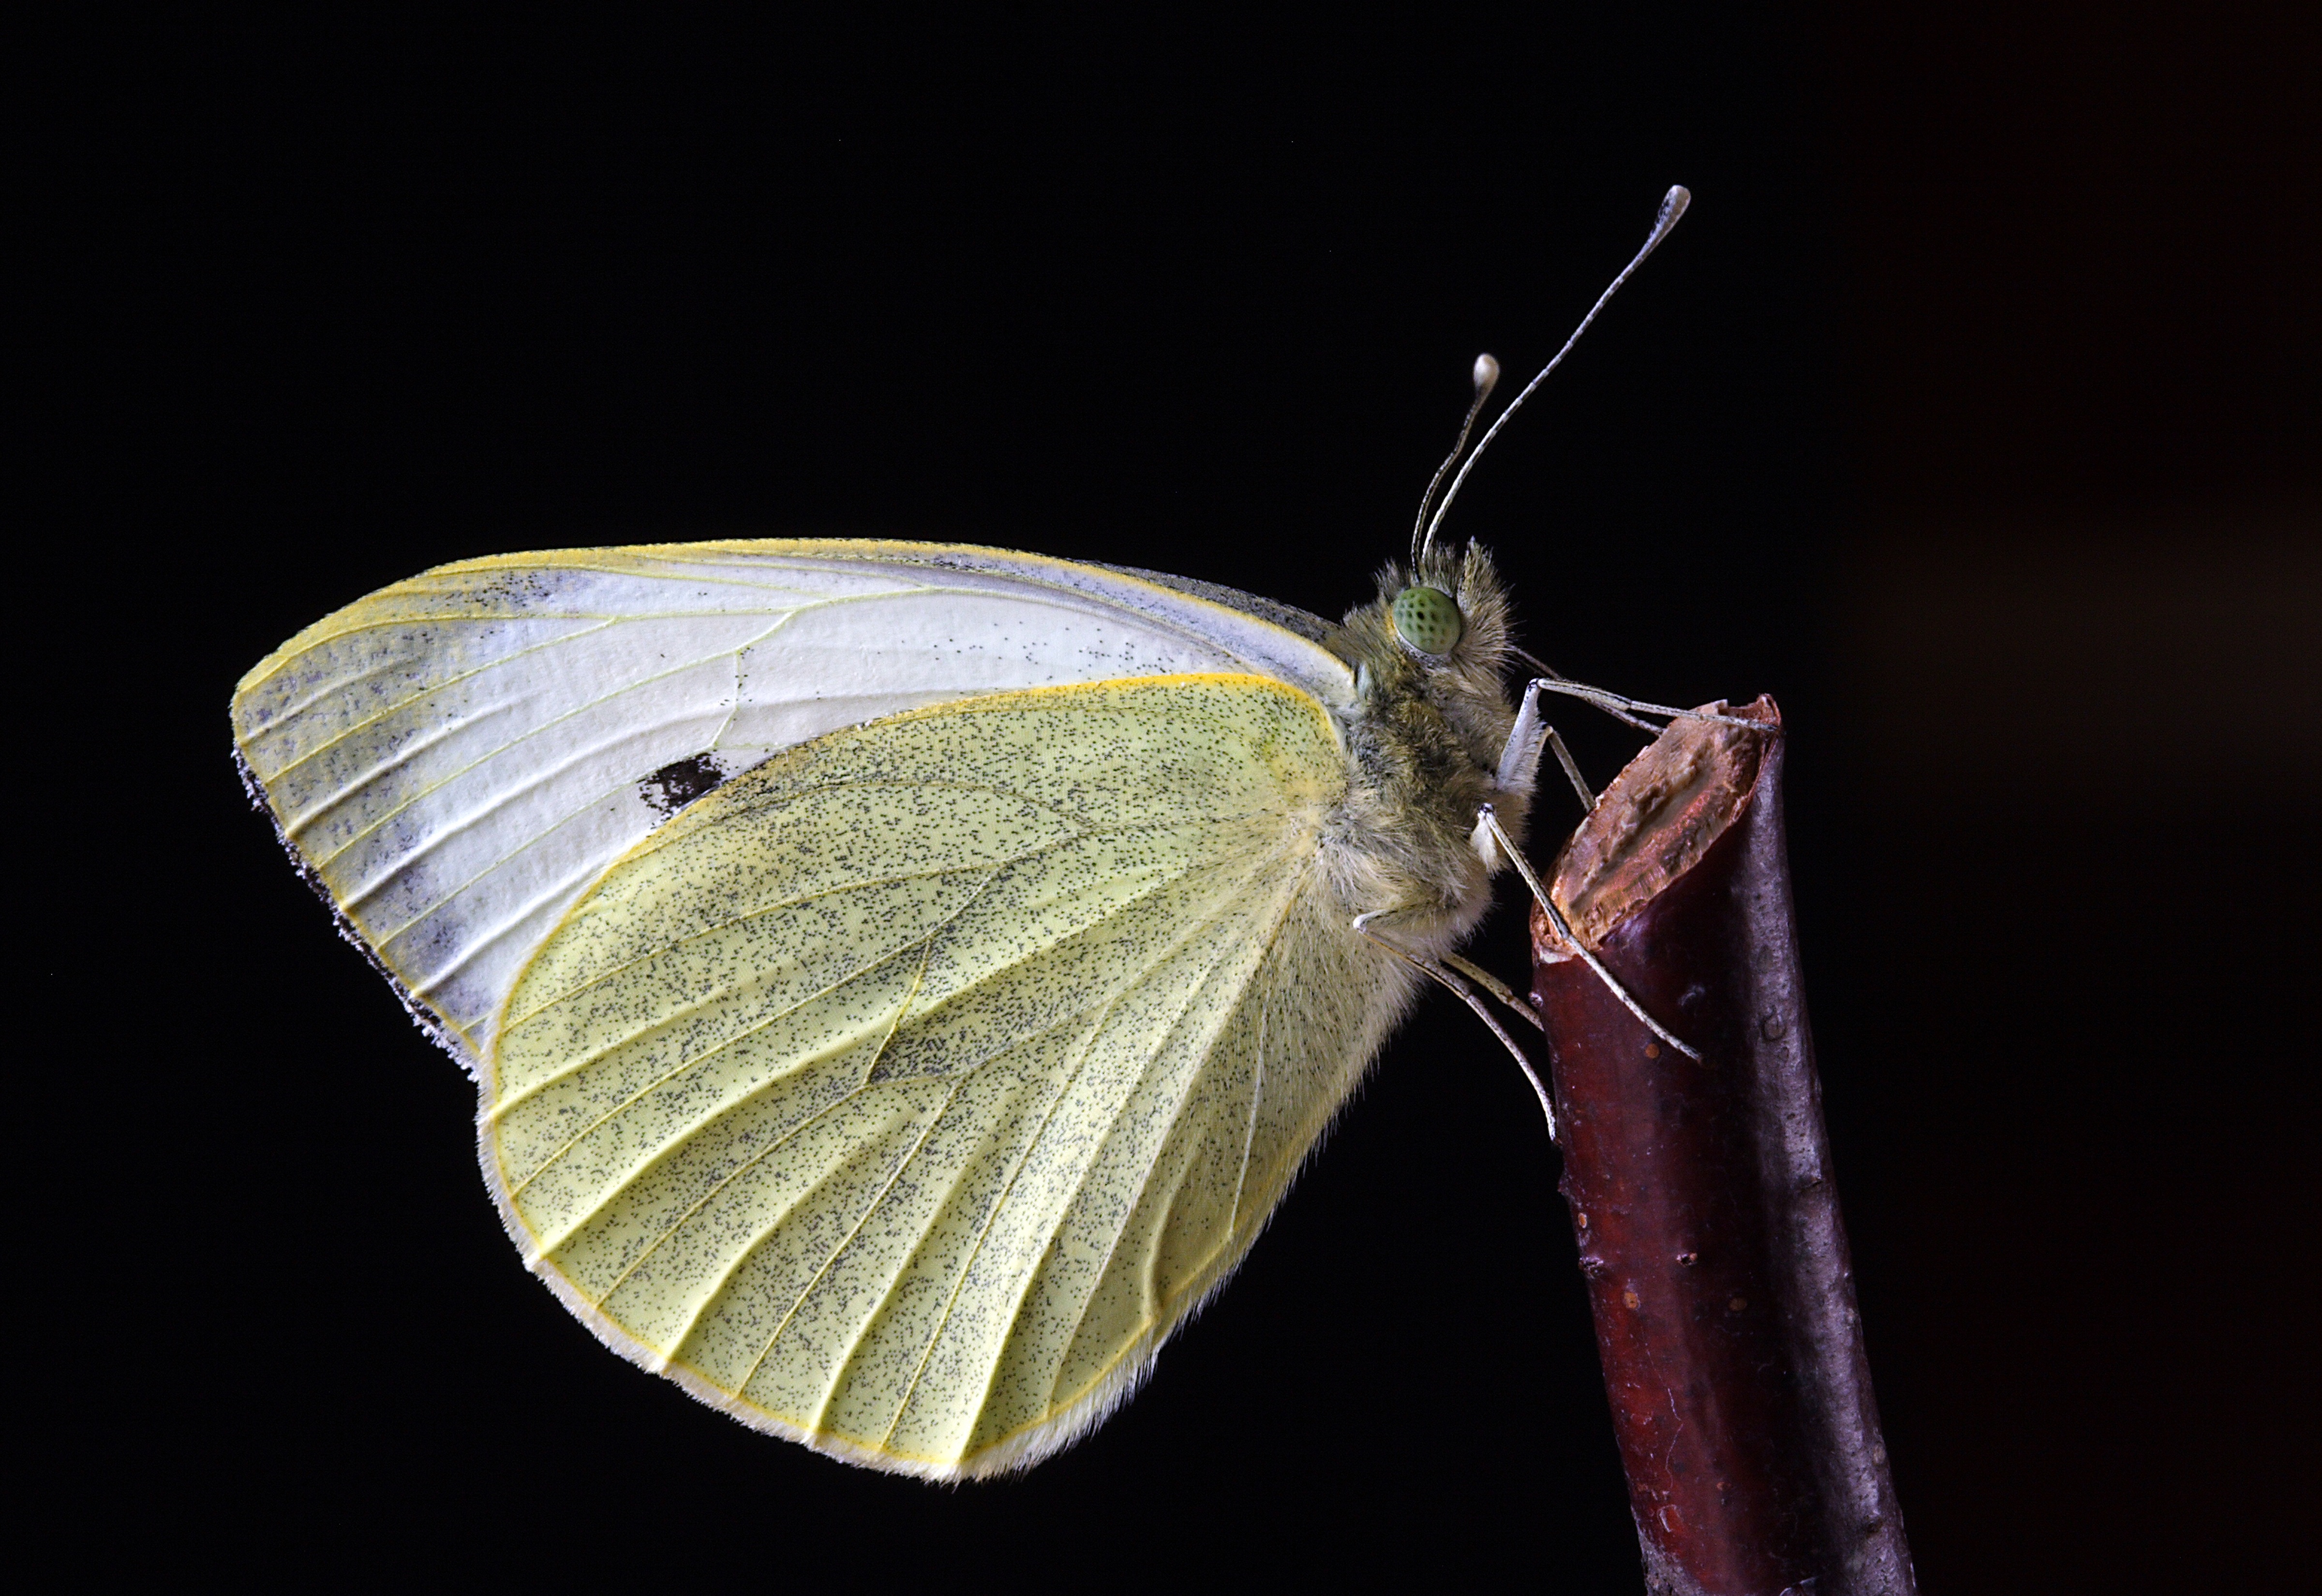
mac, nature, wing, photography, leaf, summer, insect, moth, butterfly, close, fauna, invertebrate, close up, pieridae, antennae, macro photography, organism, arthropod, pollinator, plant stem, moths and butterflies, lycaenid, net winged insects, brush footed butterfly, colias